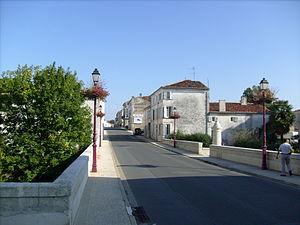
Avenue de Saint-Porchaire
Saint-Porchaire est une commune du sud-ouest de la France, située dans le département de la Charente-Maritime. Ses habitants sont appelés les Saint-Porcherois et les Saint-Porcheroises.